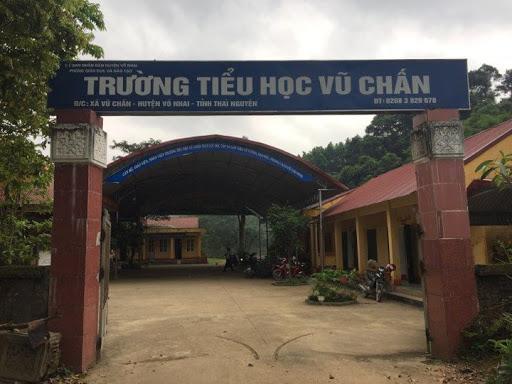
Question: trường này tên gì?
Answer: trường này tên trường tiểu học vũ chấn